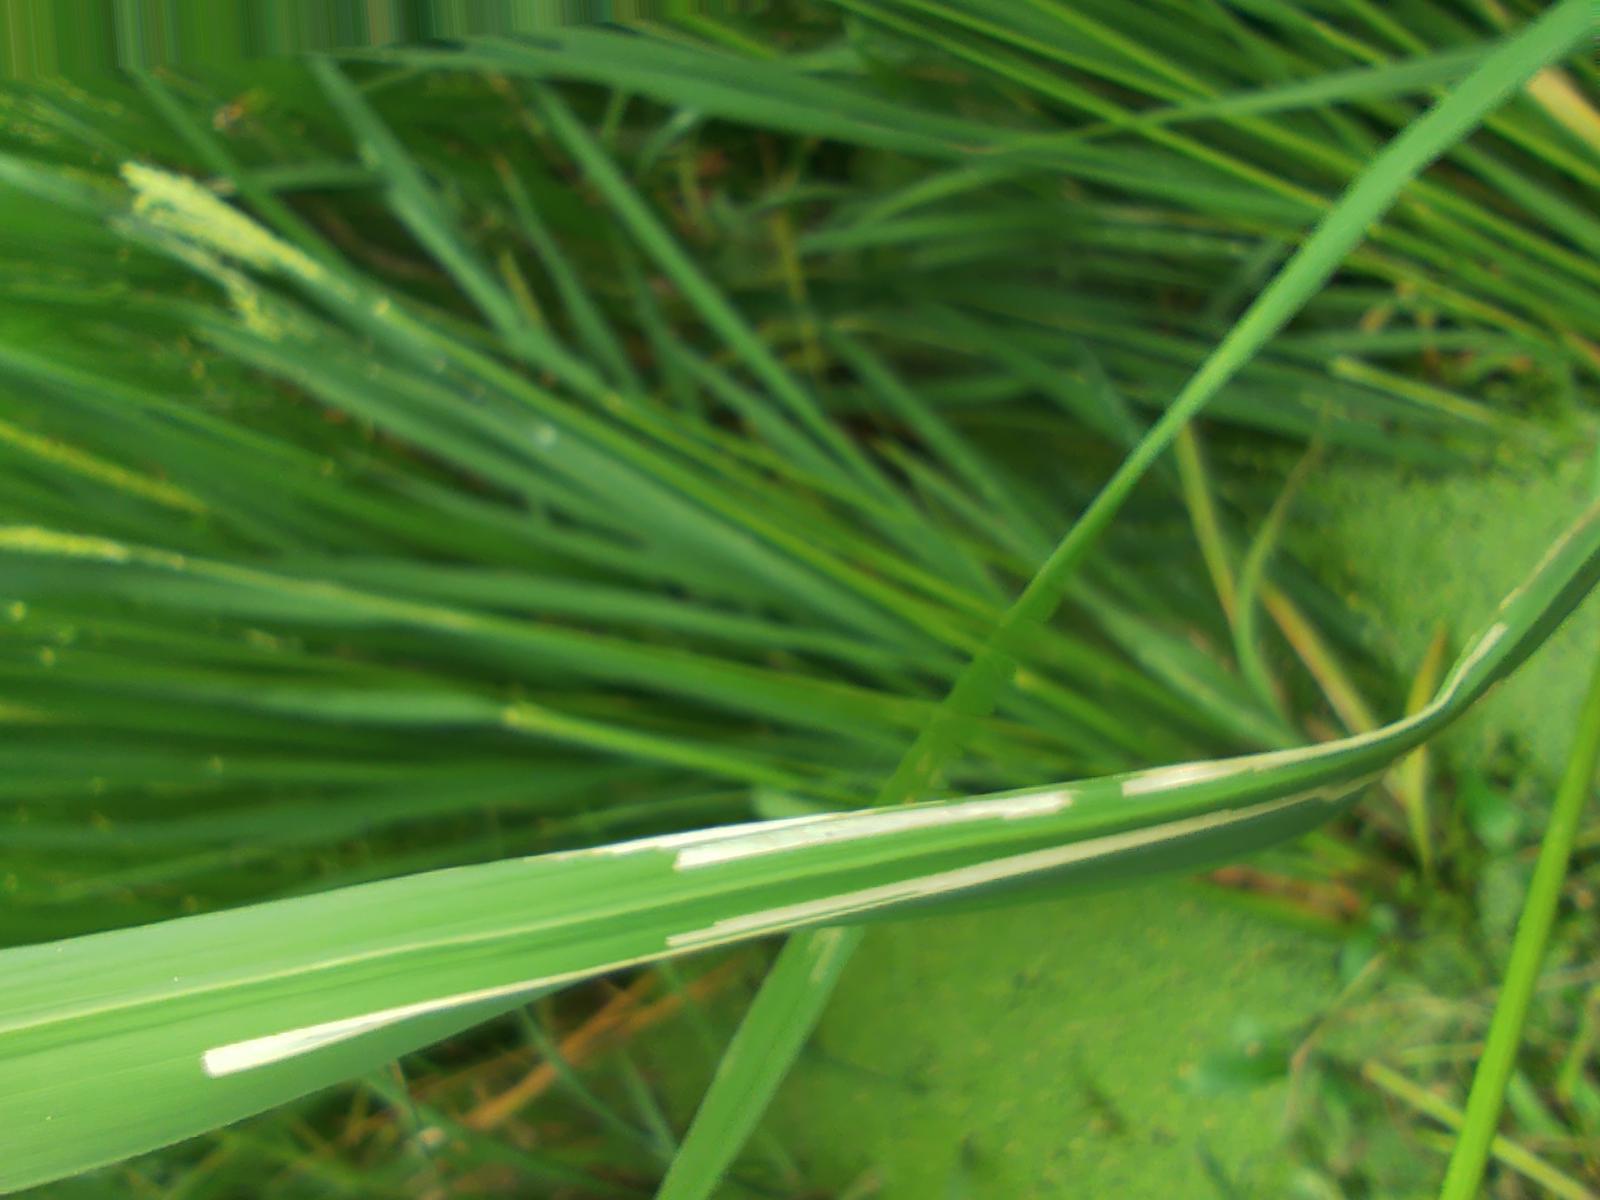
Nhãn: Sâu gai ( Hispa )